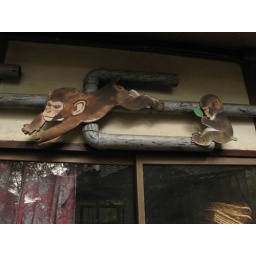
A sign at the monkey park in Kyoto.